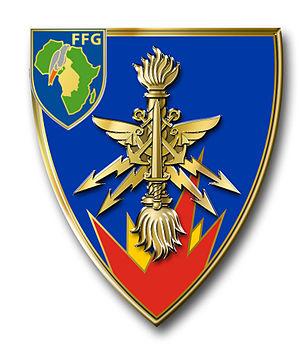
Insigne GMu du Gabon
Le service interarmées des munitions est un organisme interarmées des forces armées françaises créé par un arrêté le 25 mars 2011. Il est constitué de pyrotechniciens de l'Armée de Terre, des mécaniciens armements de l'Armée de l'Air, de pyrotechniciens de la Marine et de personnel civil de la Défense, dont des ouvriers d'État en pyrotechnie.